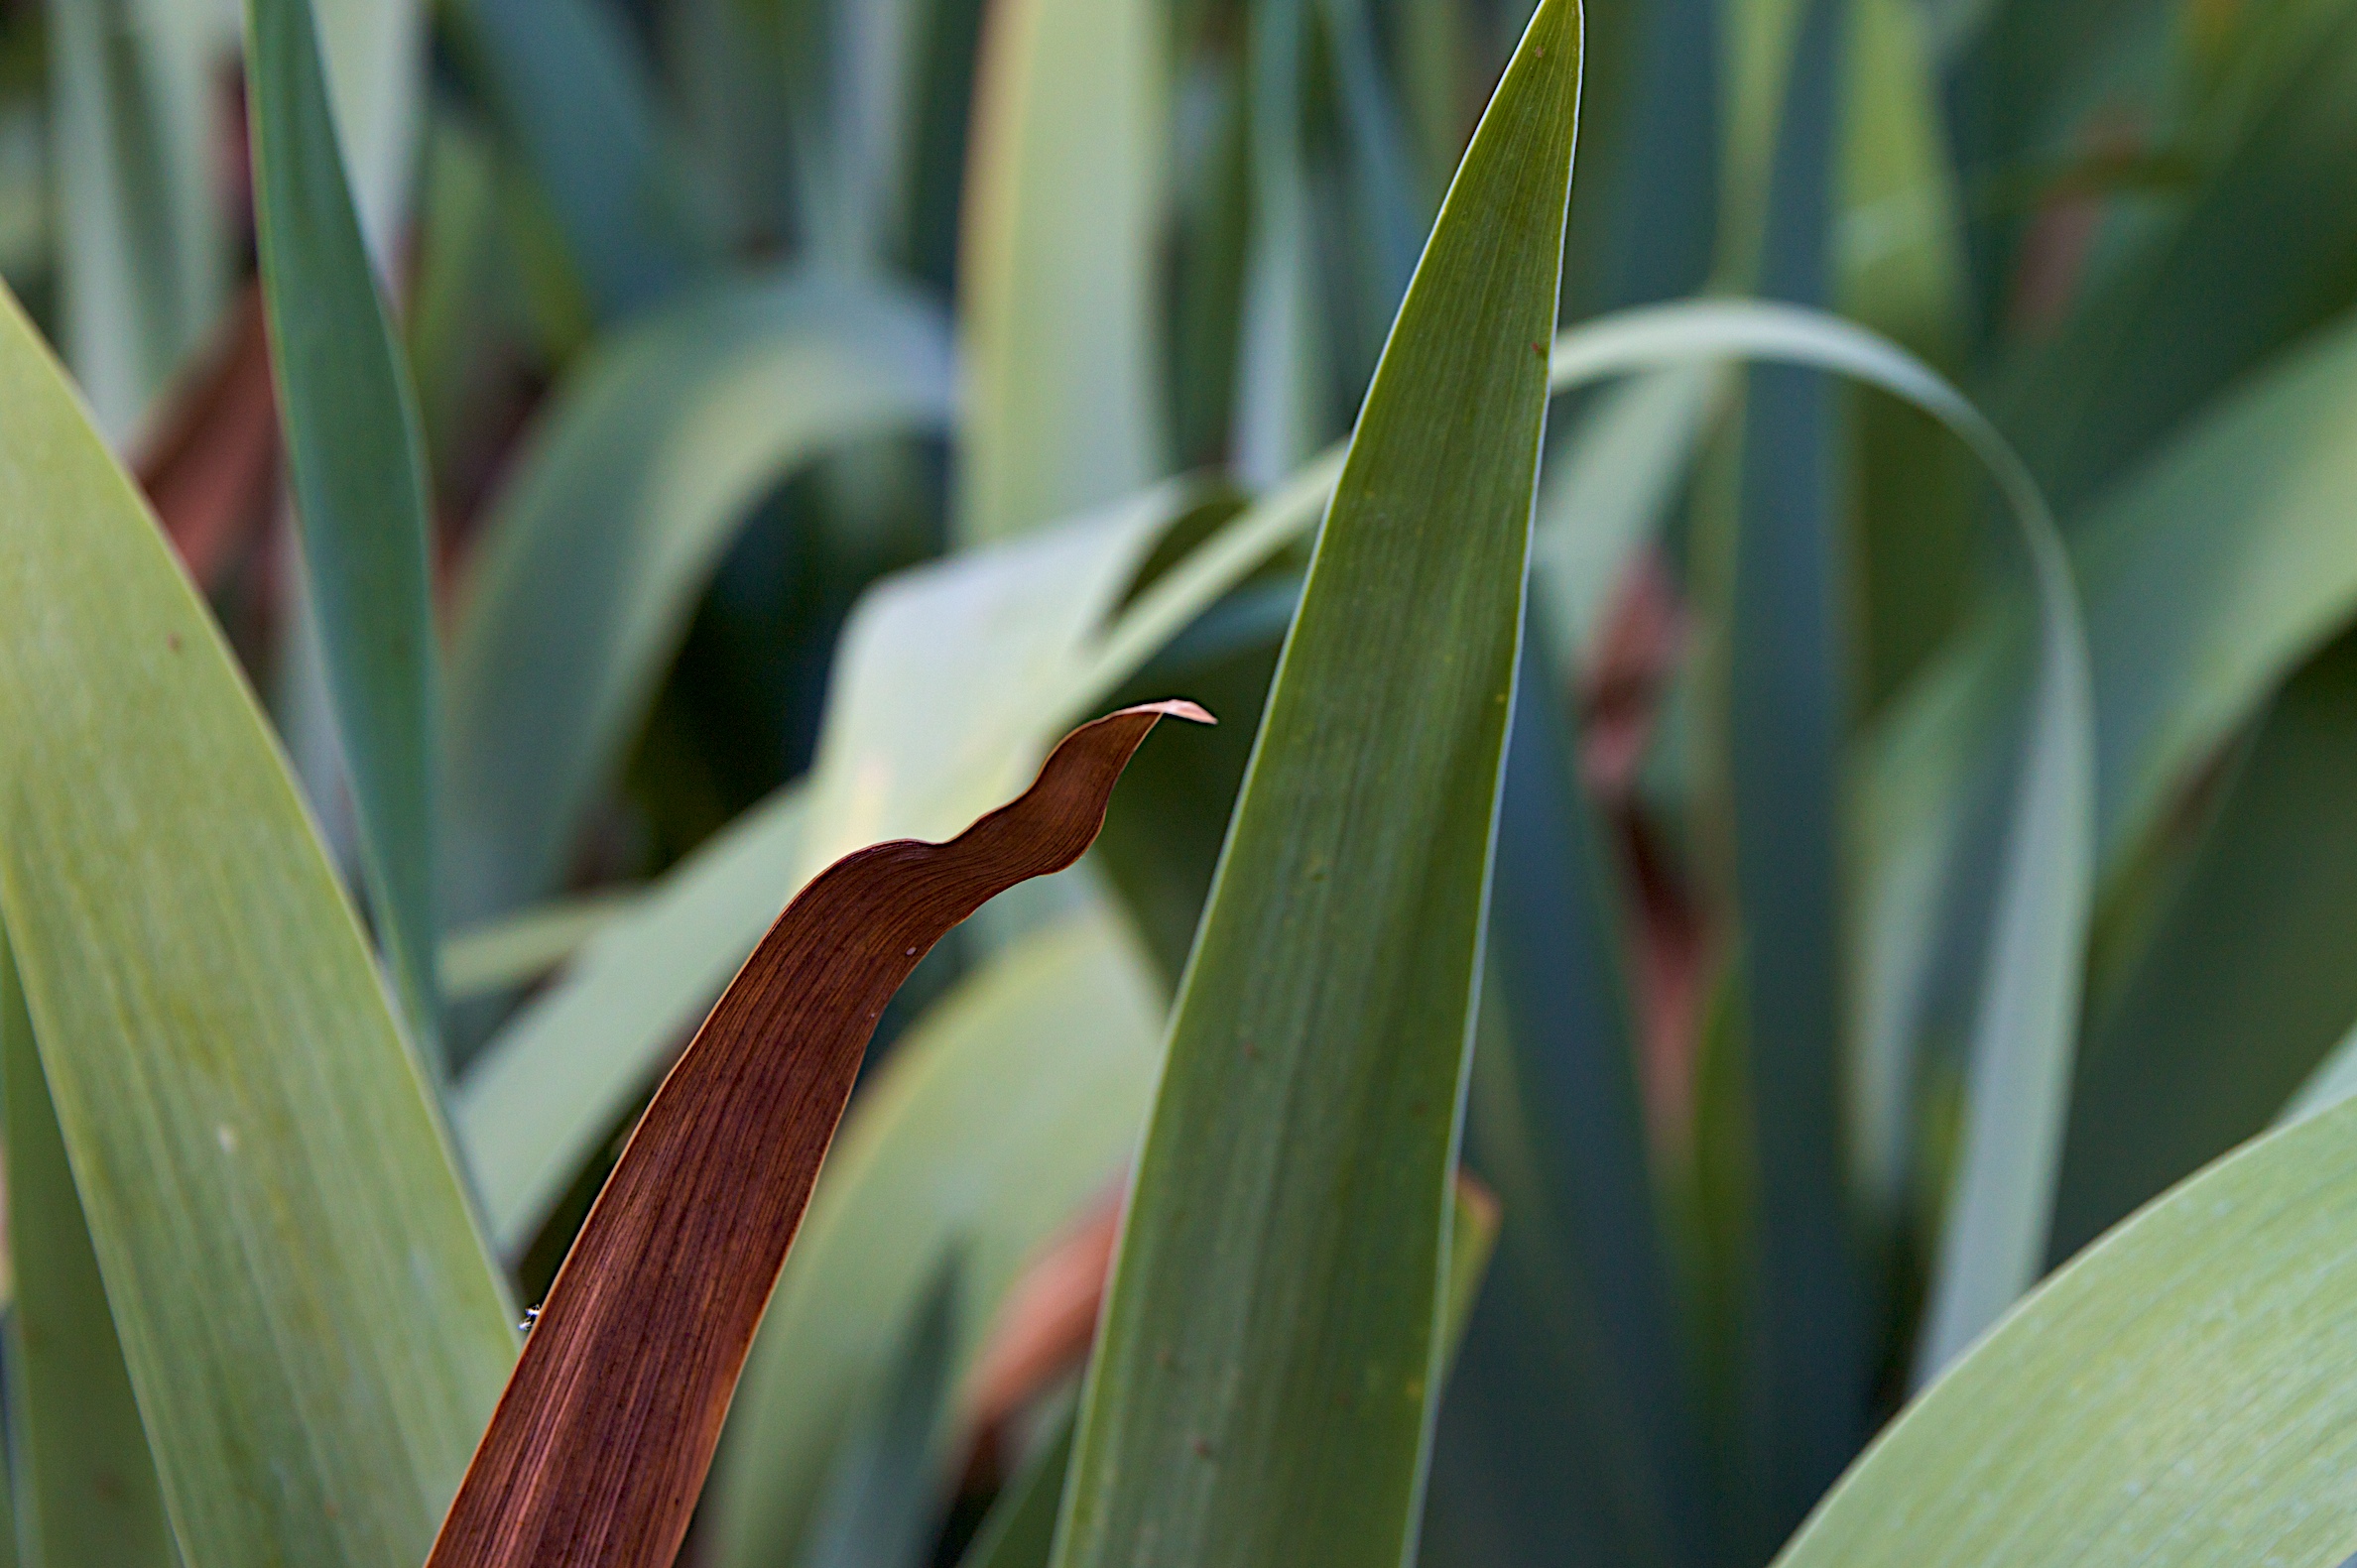
grass, plant, leaf, flower, green, botany, flora, close up, 18270mm, inmybackyard, macro photography, flowering plant, plant stem, land plant